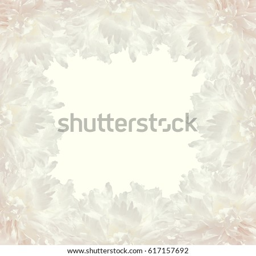
elegant pale pink frame of lush pastel peonies on a white background .